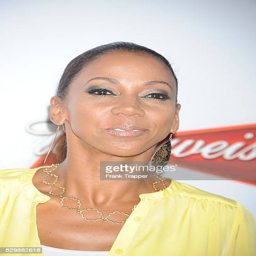
actor arrives at the premiere of biographical film held